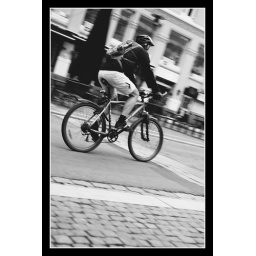
Various street scenes from walking around Oslo